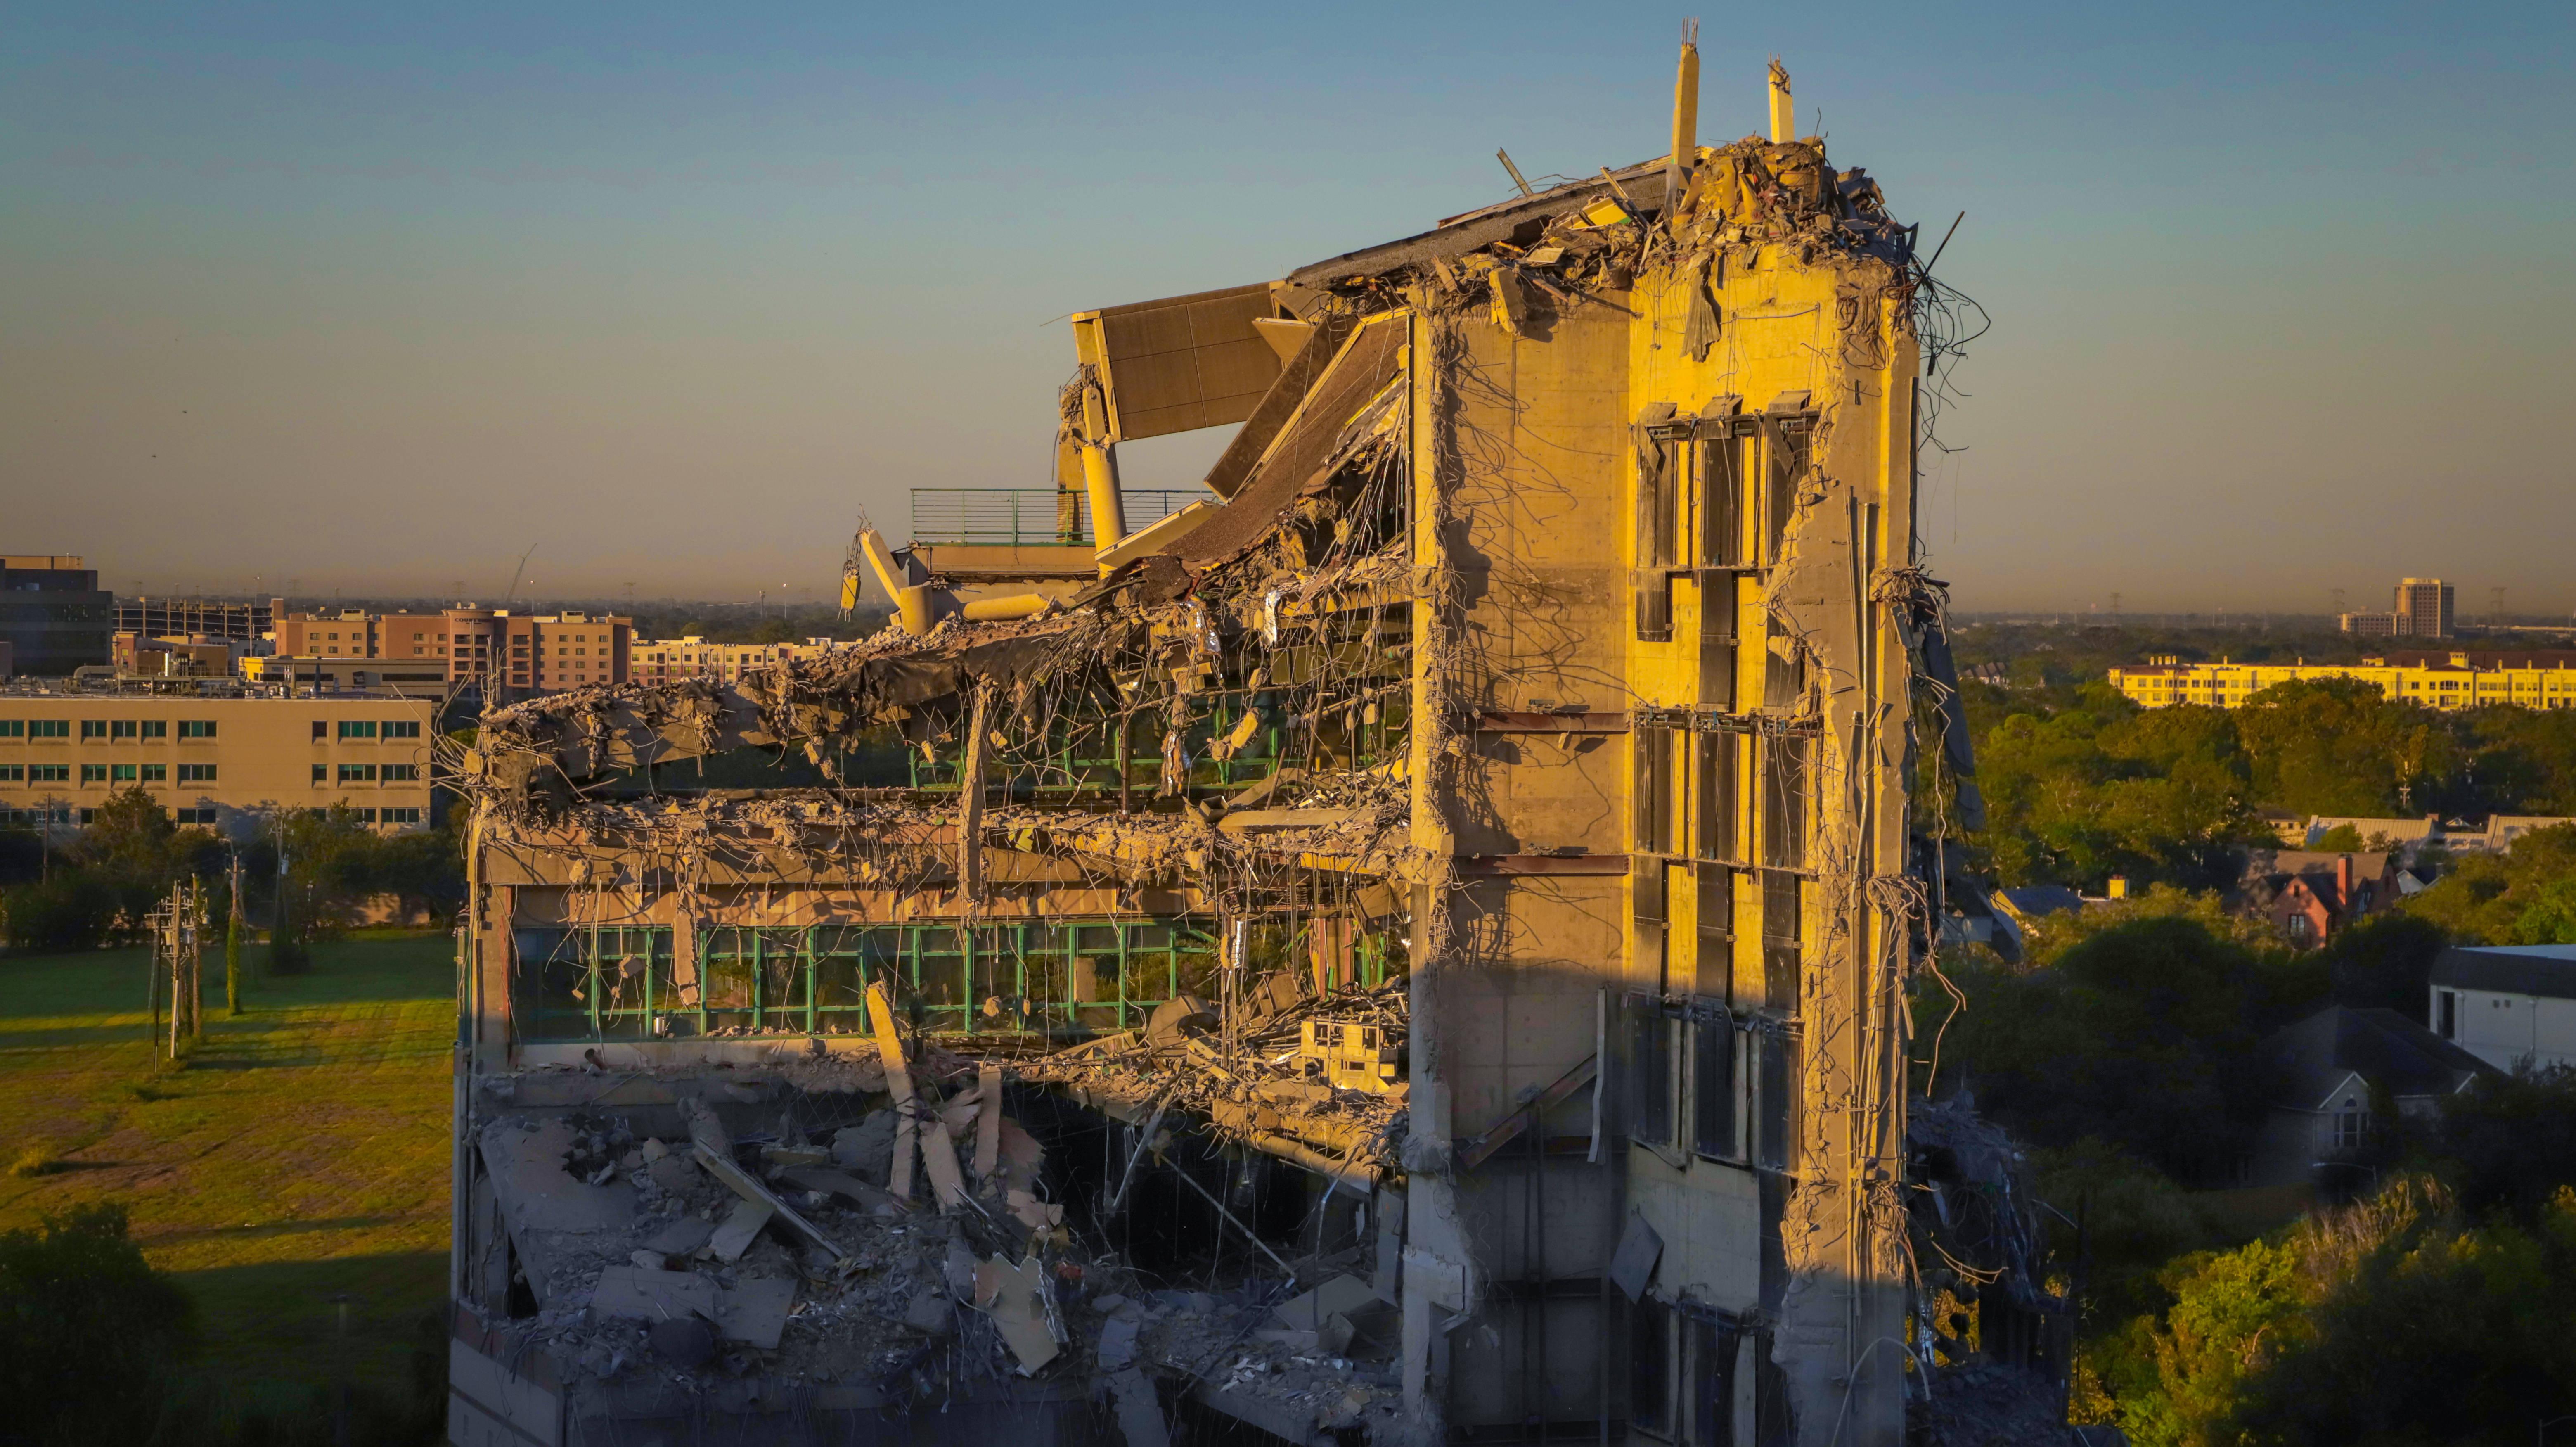
building, daytime, high rise building, demolition